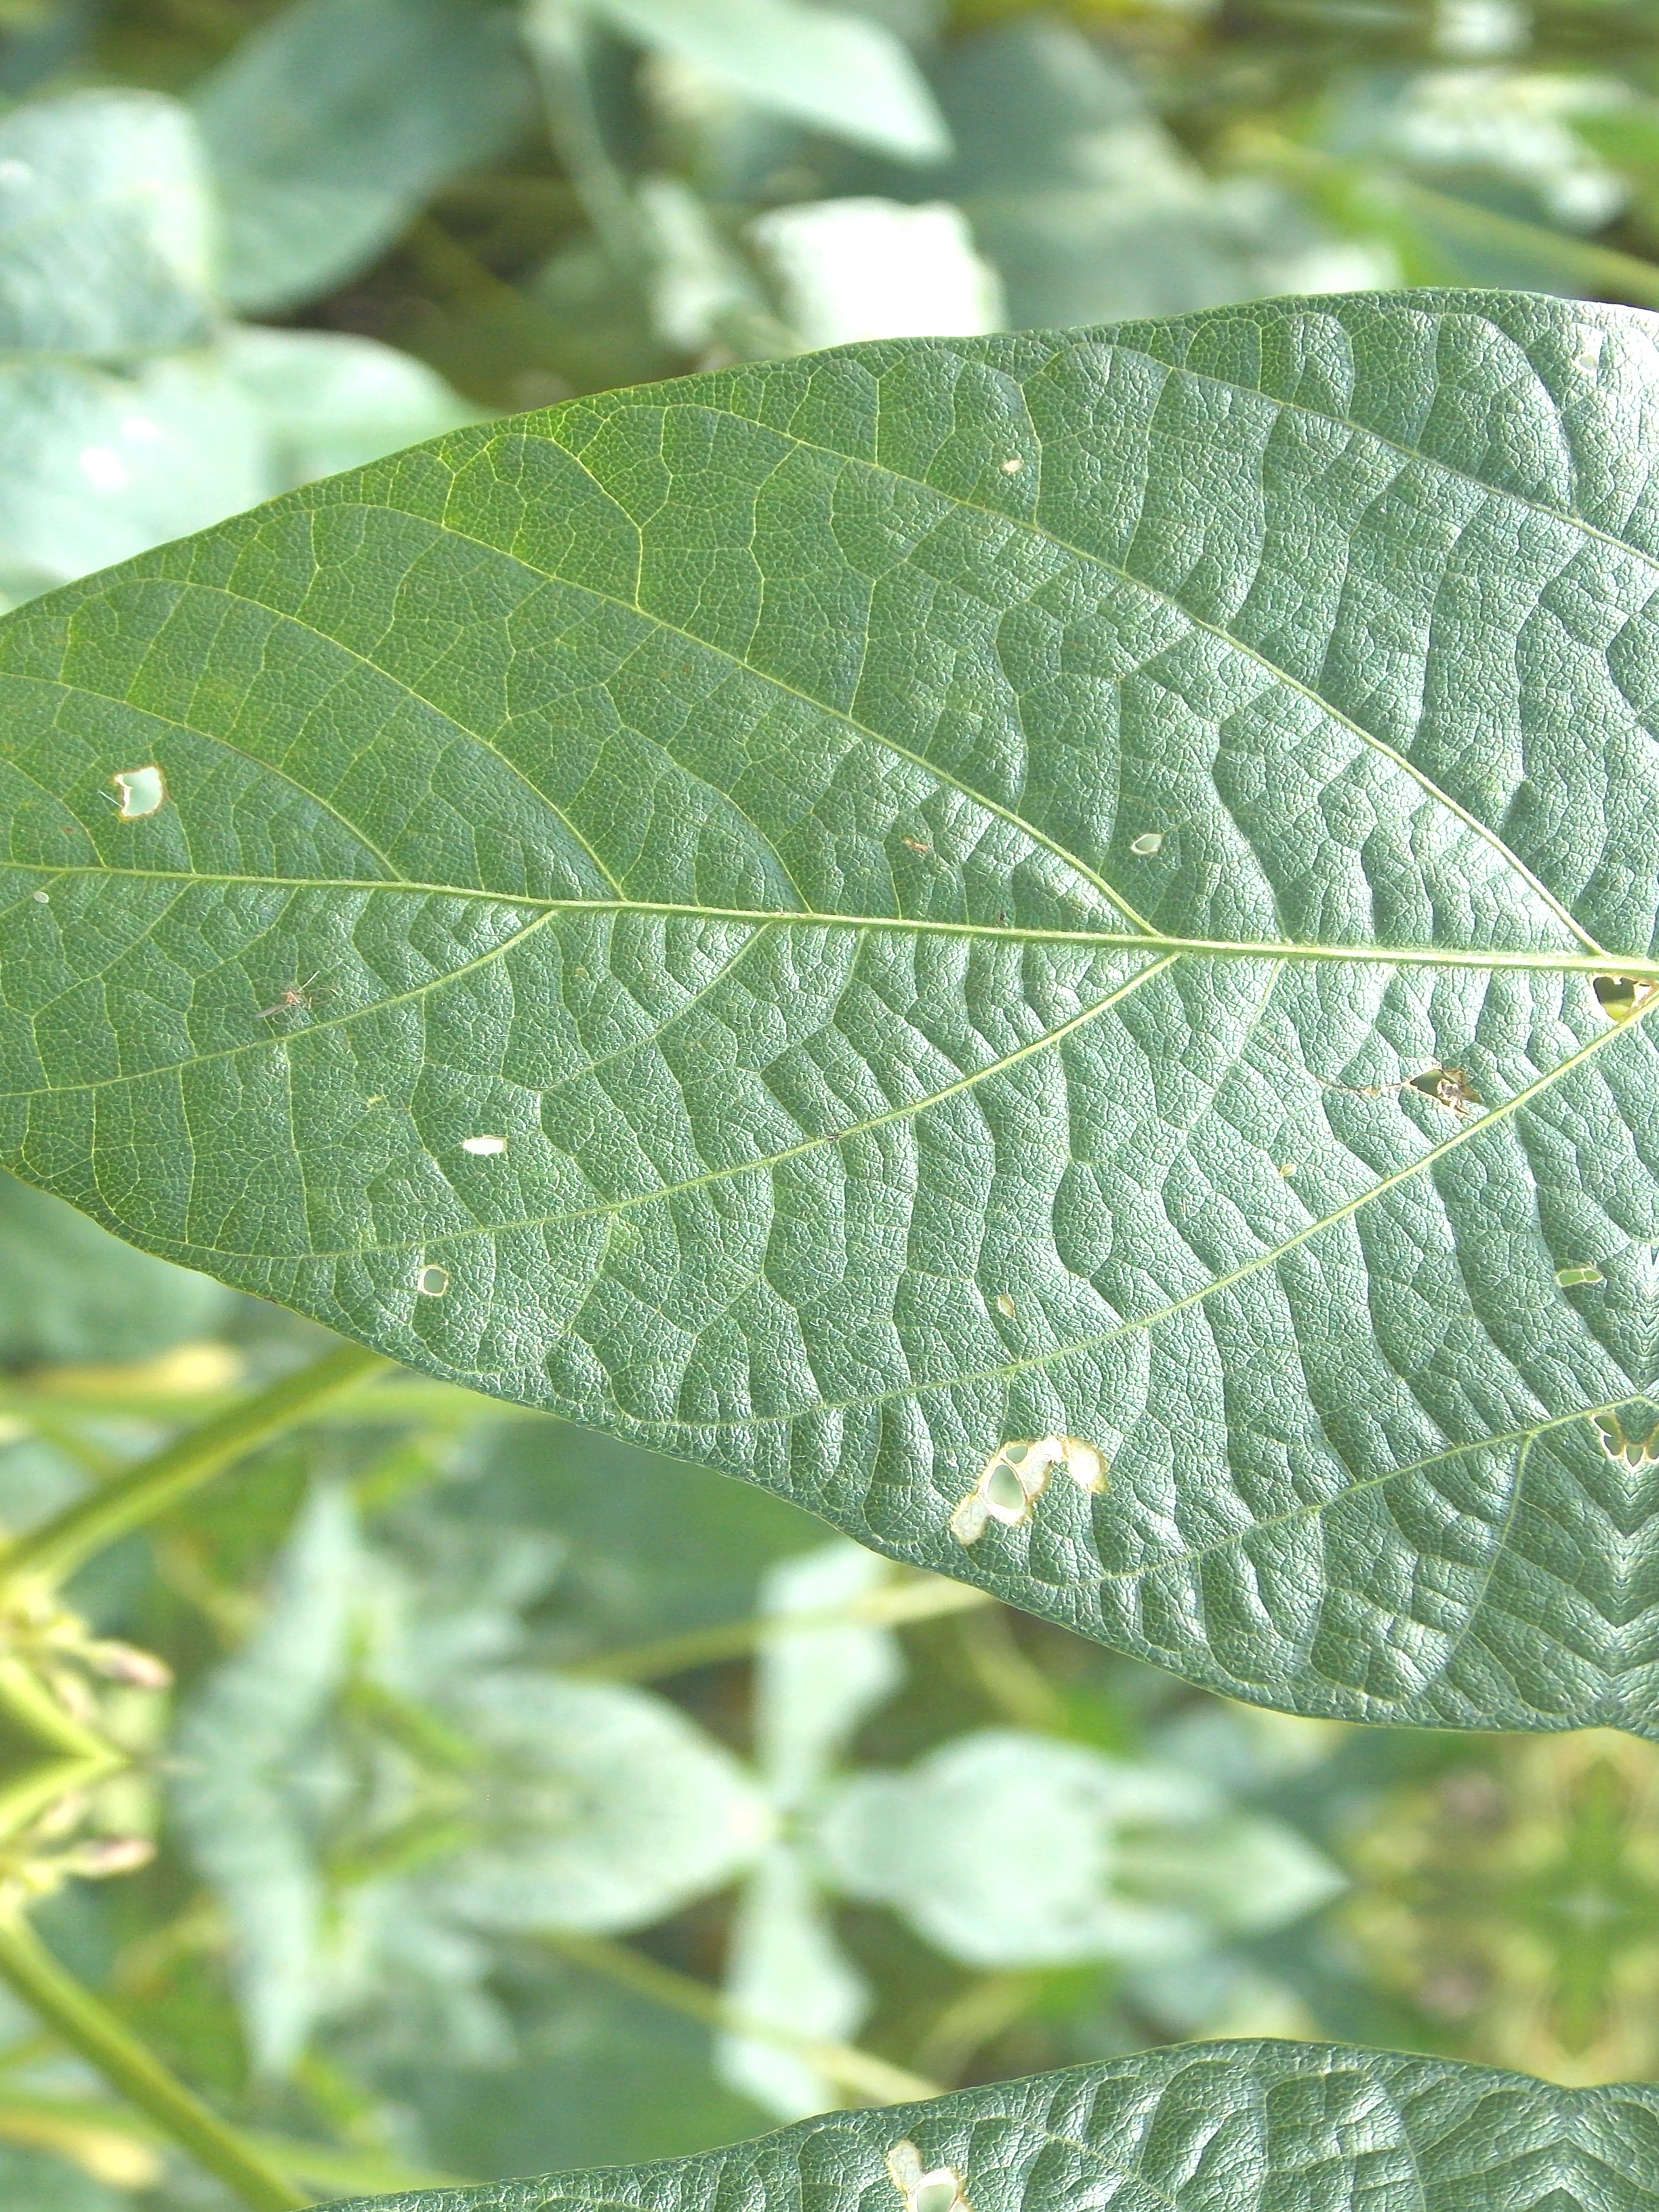
Label: Disease